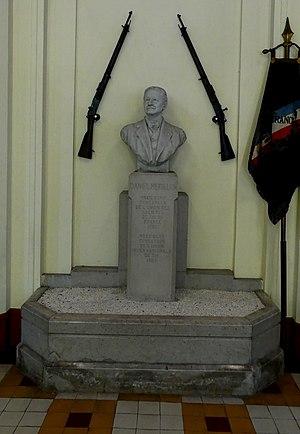
Le monument à la mémoire de Daniel Mérillon édifie dans la salle d'honneur du Tir National de Versailles, inauguré en aout 1928
Le Tir national de Versailles est, à la fois, un lieu où se pratique différentes disciplines du tir et un club qui regroupe les pratiquants de ces disciplines.